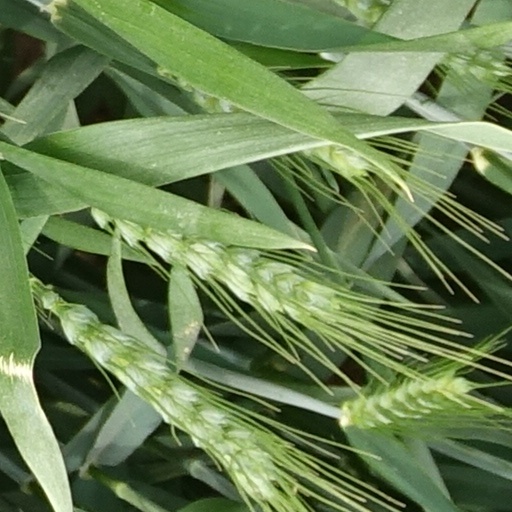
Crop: wheat